Battle of the Bulge

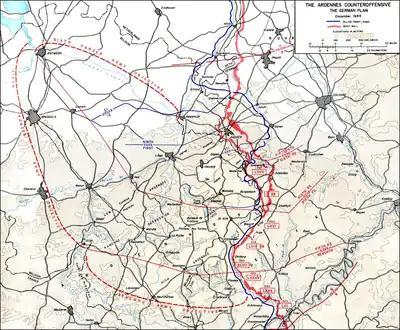
The German plan

In an indirect, secondary role, the Fifteenth Army, under General Gustav-Adolf von Zangen, recently brought back up to strength and re-equipped after heavy fighting during Operation Market Garden, was located just north of the Ardennes battlefield and tasked with holding U.S. forces in place, with the possibility of launching its own attack given favorable conditions.